Education in Russia

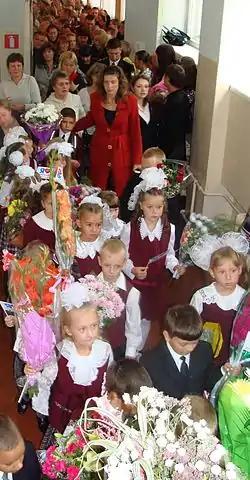
The 1st of September, Knowledge Day in Russia

There were 59,260 general education schools in 2007–2008 school year, an increase from 58,503 in the previous year. However, prior to 2005–2006, the number of schools was steadily decreasing from 65,899 in 2000–2001. The 2007–2008 number includes 4,965 advanced learning schools specializing in foreign languages, mathematics etc.; 2,347 advanced general-purpose schools, and 1,884 schools for all categories of disabled children; it does "not" include vocational technical school and technicums. Private schools accounted for 0.3% of elementary school enrollment in 2005 and 0.5% in 2005.